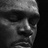
Emotion: sad